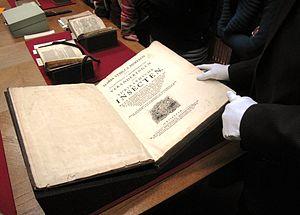
Anna Maria Sibylla Merian est une naturaliste et une artiste peintre. Elle mit son talent de dessinatrice, acquis au sein d'une famille d'éditeurs et d'illustrateurs célèbres, au service des observations naturalistes très détaillées qu'elle conduisit notamment sur la métamorphose des papillons.